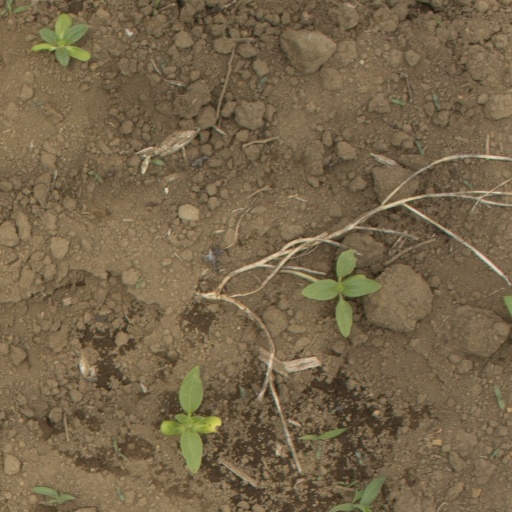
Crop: Jerusalem artichoke